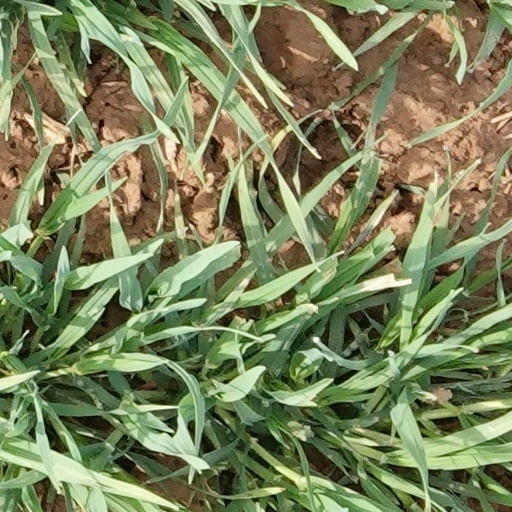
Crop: wheat